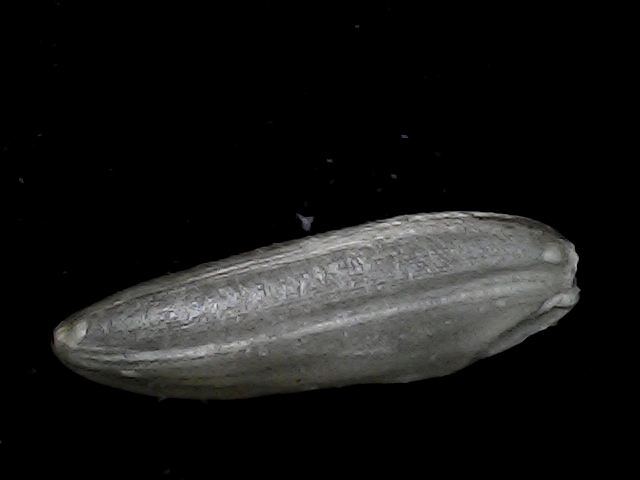
Rice variety: BD85